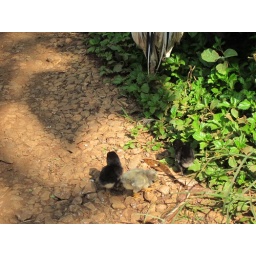
Baby chicks of one of the many chickens running around the quaint village